Józef Wojtan

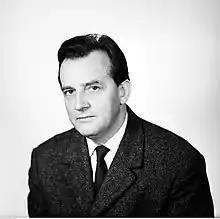
Józef Wojtan

Józef Wojtan (January 20, 1922 – March 16, 2007) was a Polish opera singer (baritone).